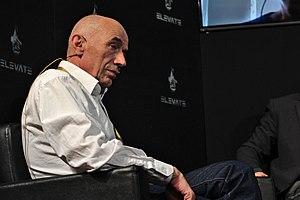
Mathias Bröckers lors du panel «